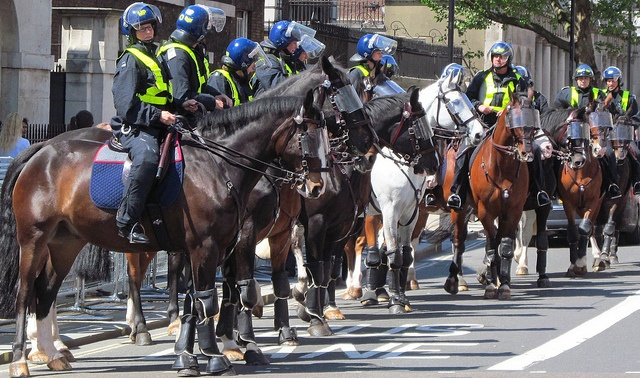
Some police men are riding on their horses and ready to go to work.
Policemen on horses line up to block a street in a city.
There are several police officers riding on horses in the street.
Eleven police officers in a line on horseback.
The horses that are lined up together or for police use only.